CTD (instrument)

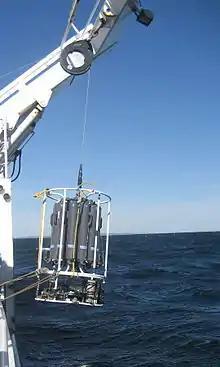
Sea-Bird 911 CTD deployment from R/V "Endeavor"

Deployment of the rosette is from the deck of a research vessel. The instrument is lowered into the water in what is called the downcast to a determined depth or to a few meters above the ocean floor, generally at a rate of about 0.5 m/s. Most of the time a conducting wire cable is attached to the CTD frame connecting the CTD to an onboard computer, and allows instantaneous uploading and real time visualization of the collected data on the computer screen. The water column profile of the downcast is often used to determine the depths at which the rosette will be stopped on its way back to the surface (the upcast) to collect the water samples using the attached bottles.